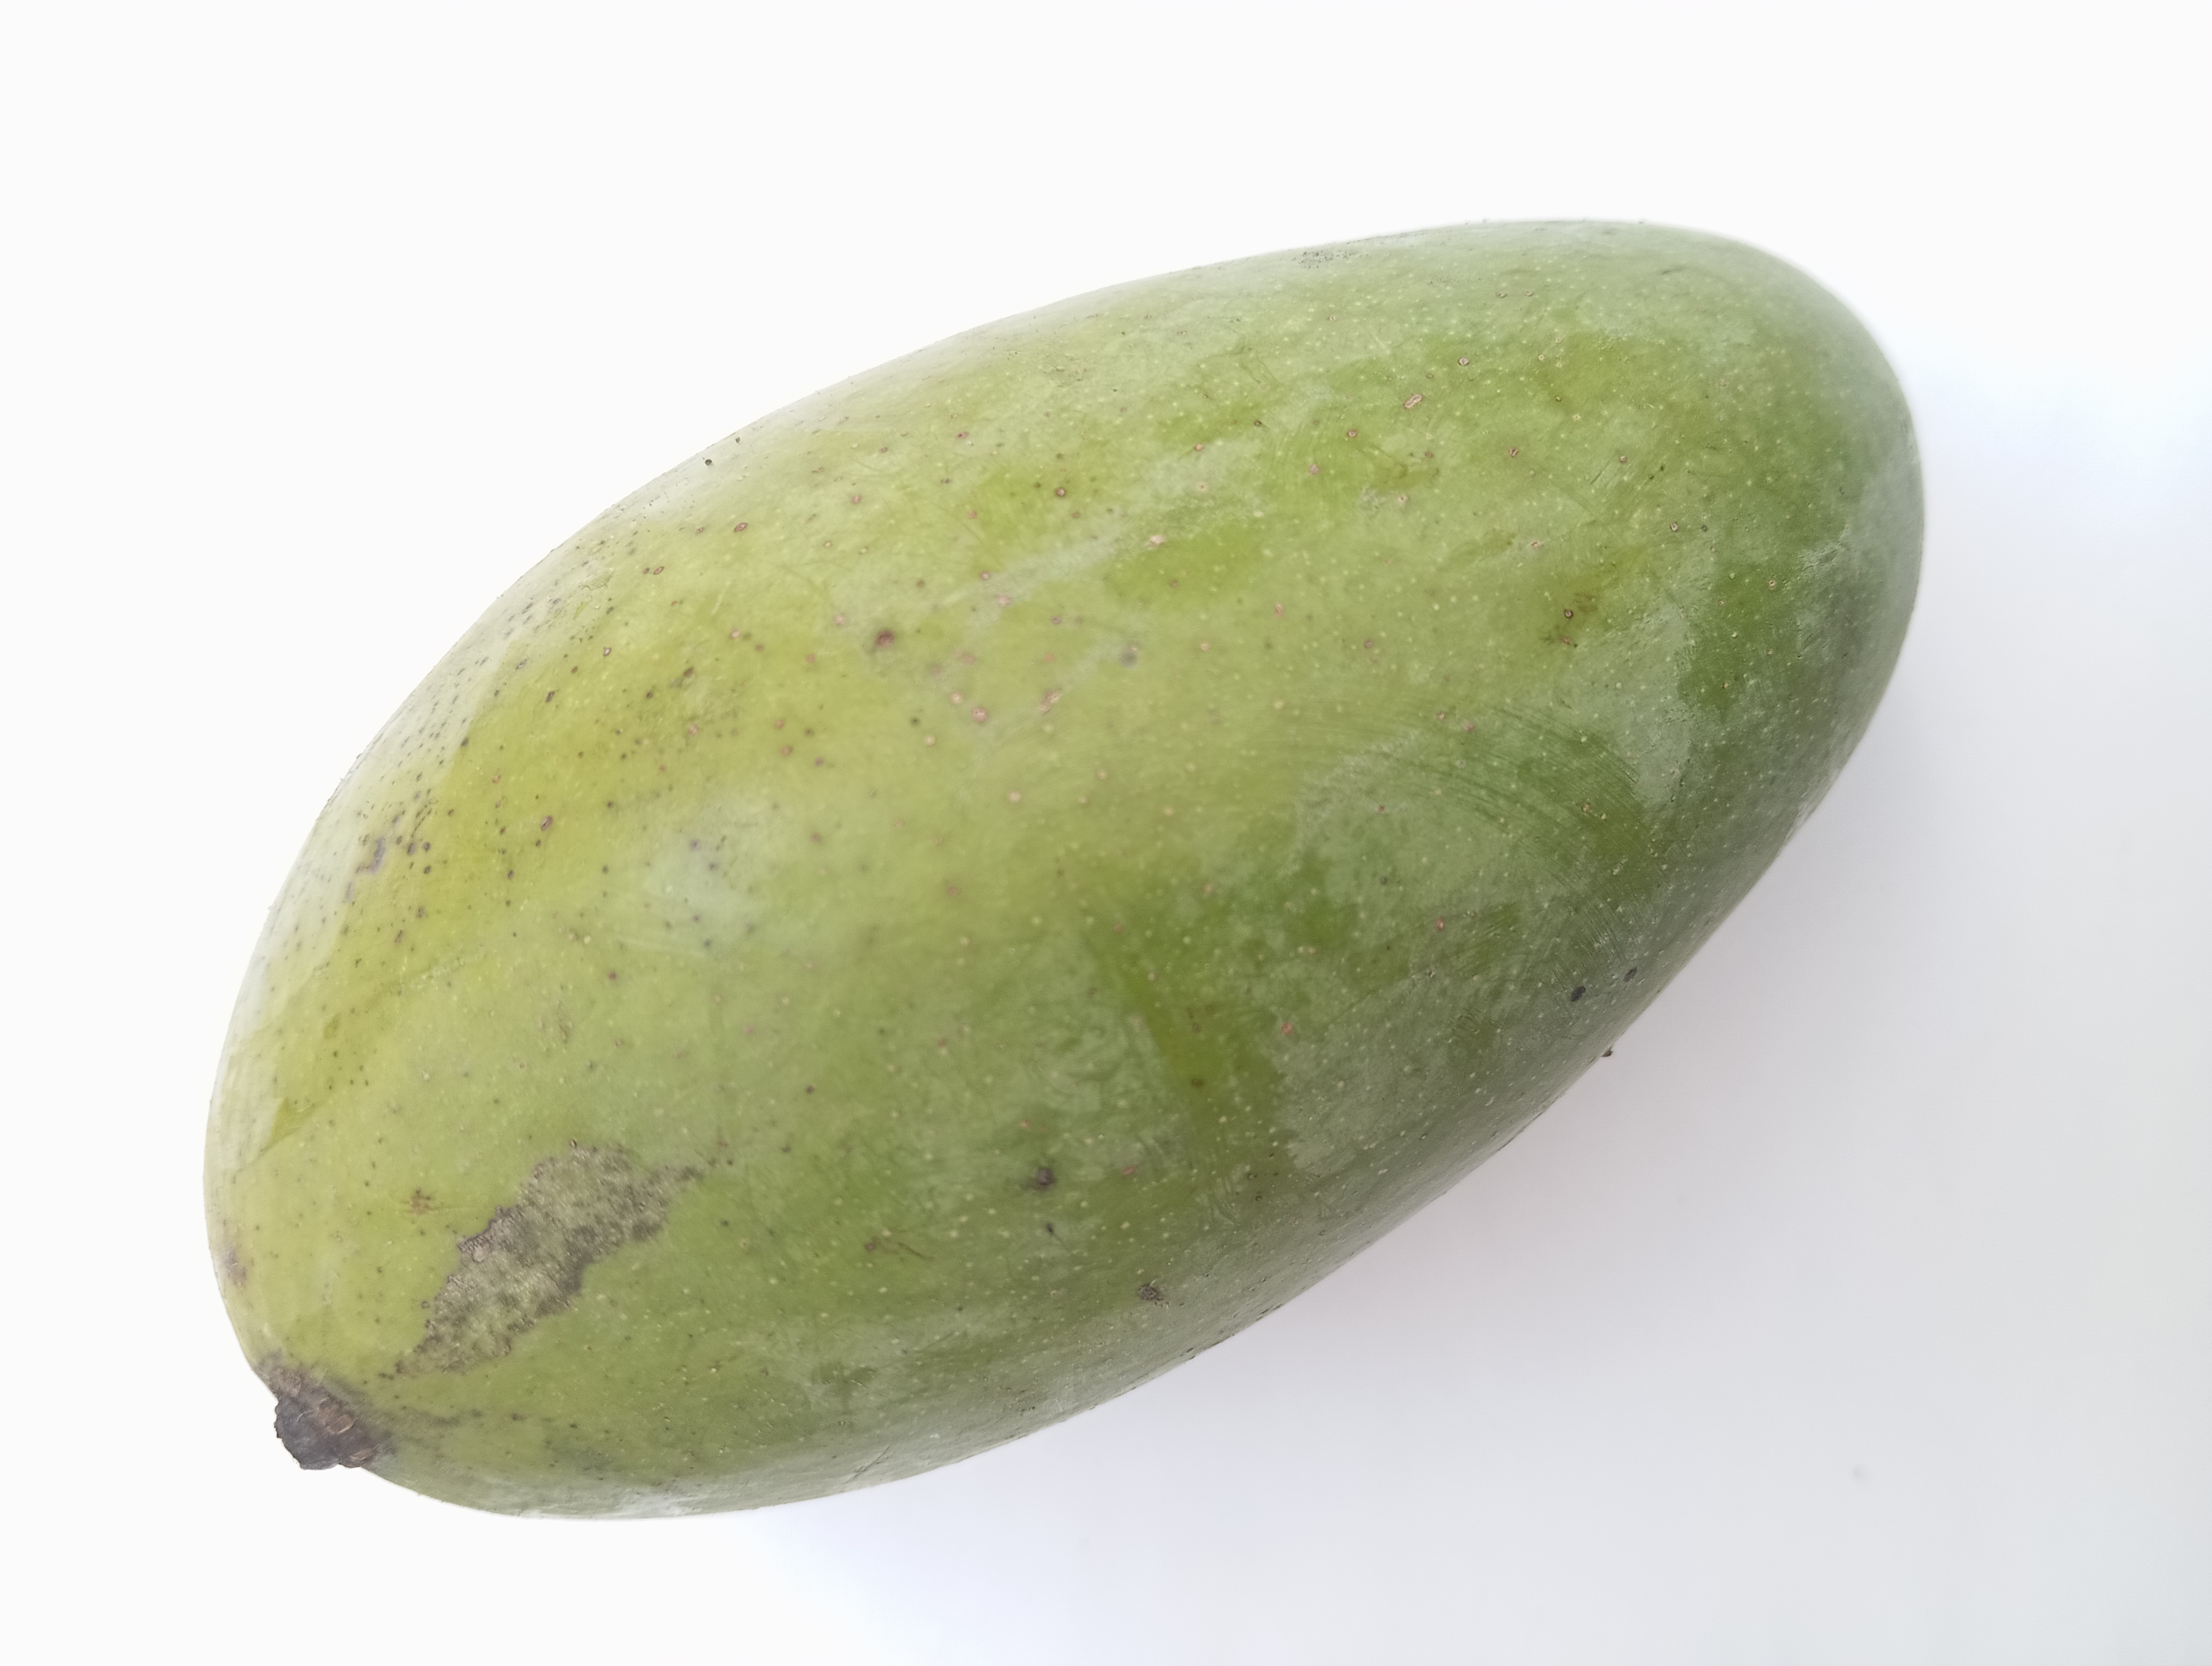
Mango variety: Amrapali